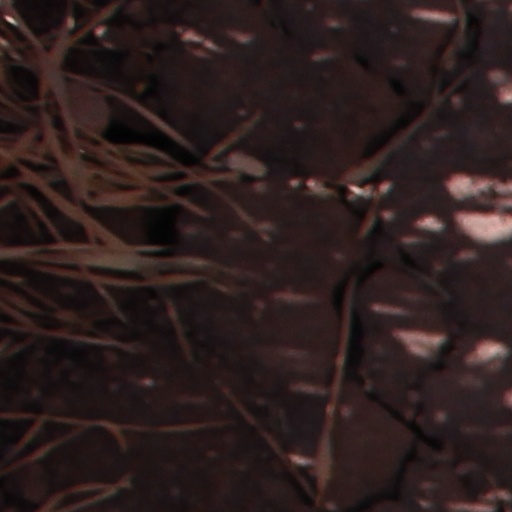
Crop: wheat